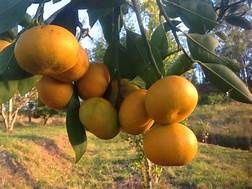
Label: mandarine